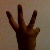
The image shows a hand gesture representing the number 6 in Indian Sign Language.